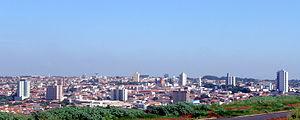
Santa Bárbara d'Oeste est une ville brésilienne de l'État de São Paulo. Sa population était estimée à 188 417 habitants en 2006. La municipalité s'étend sur 271 km².